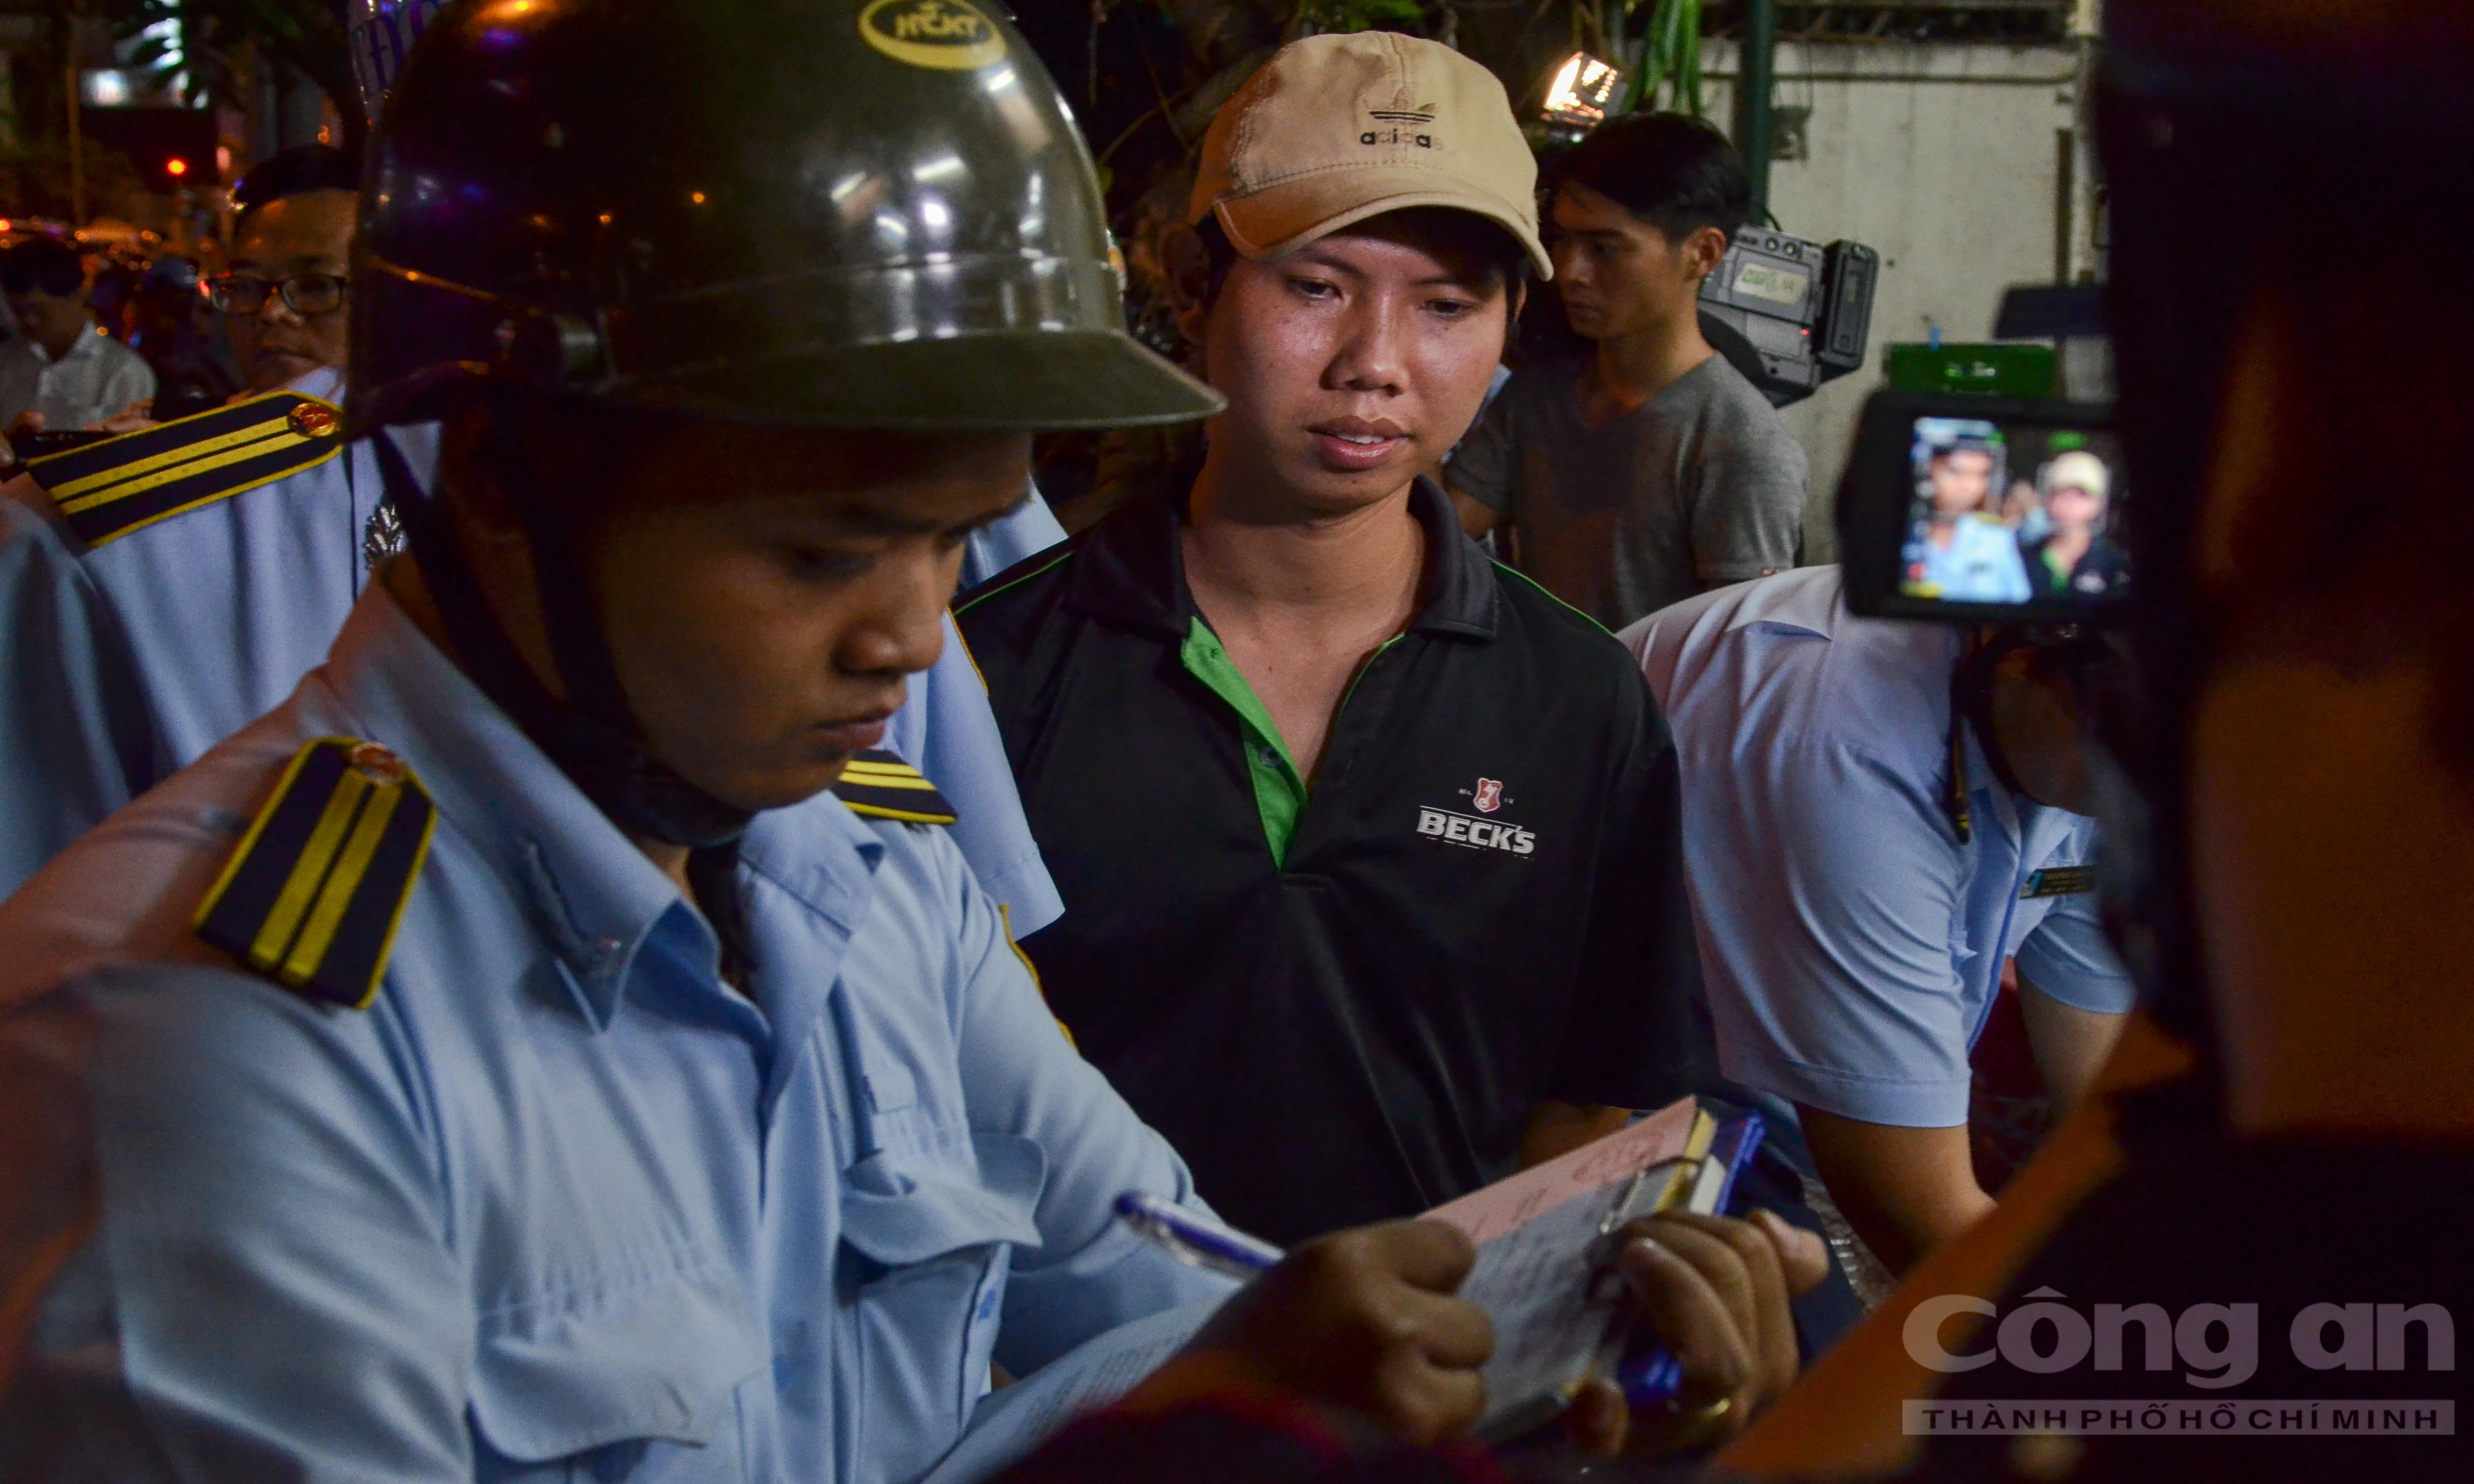
có một vài người đàn ông đang đứng gần nhau